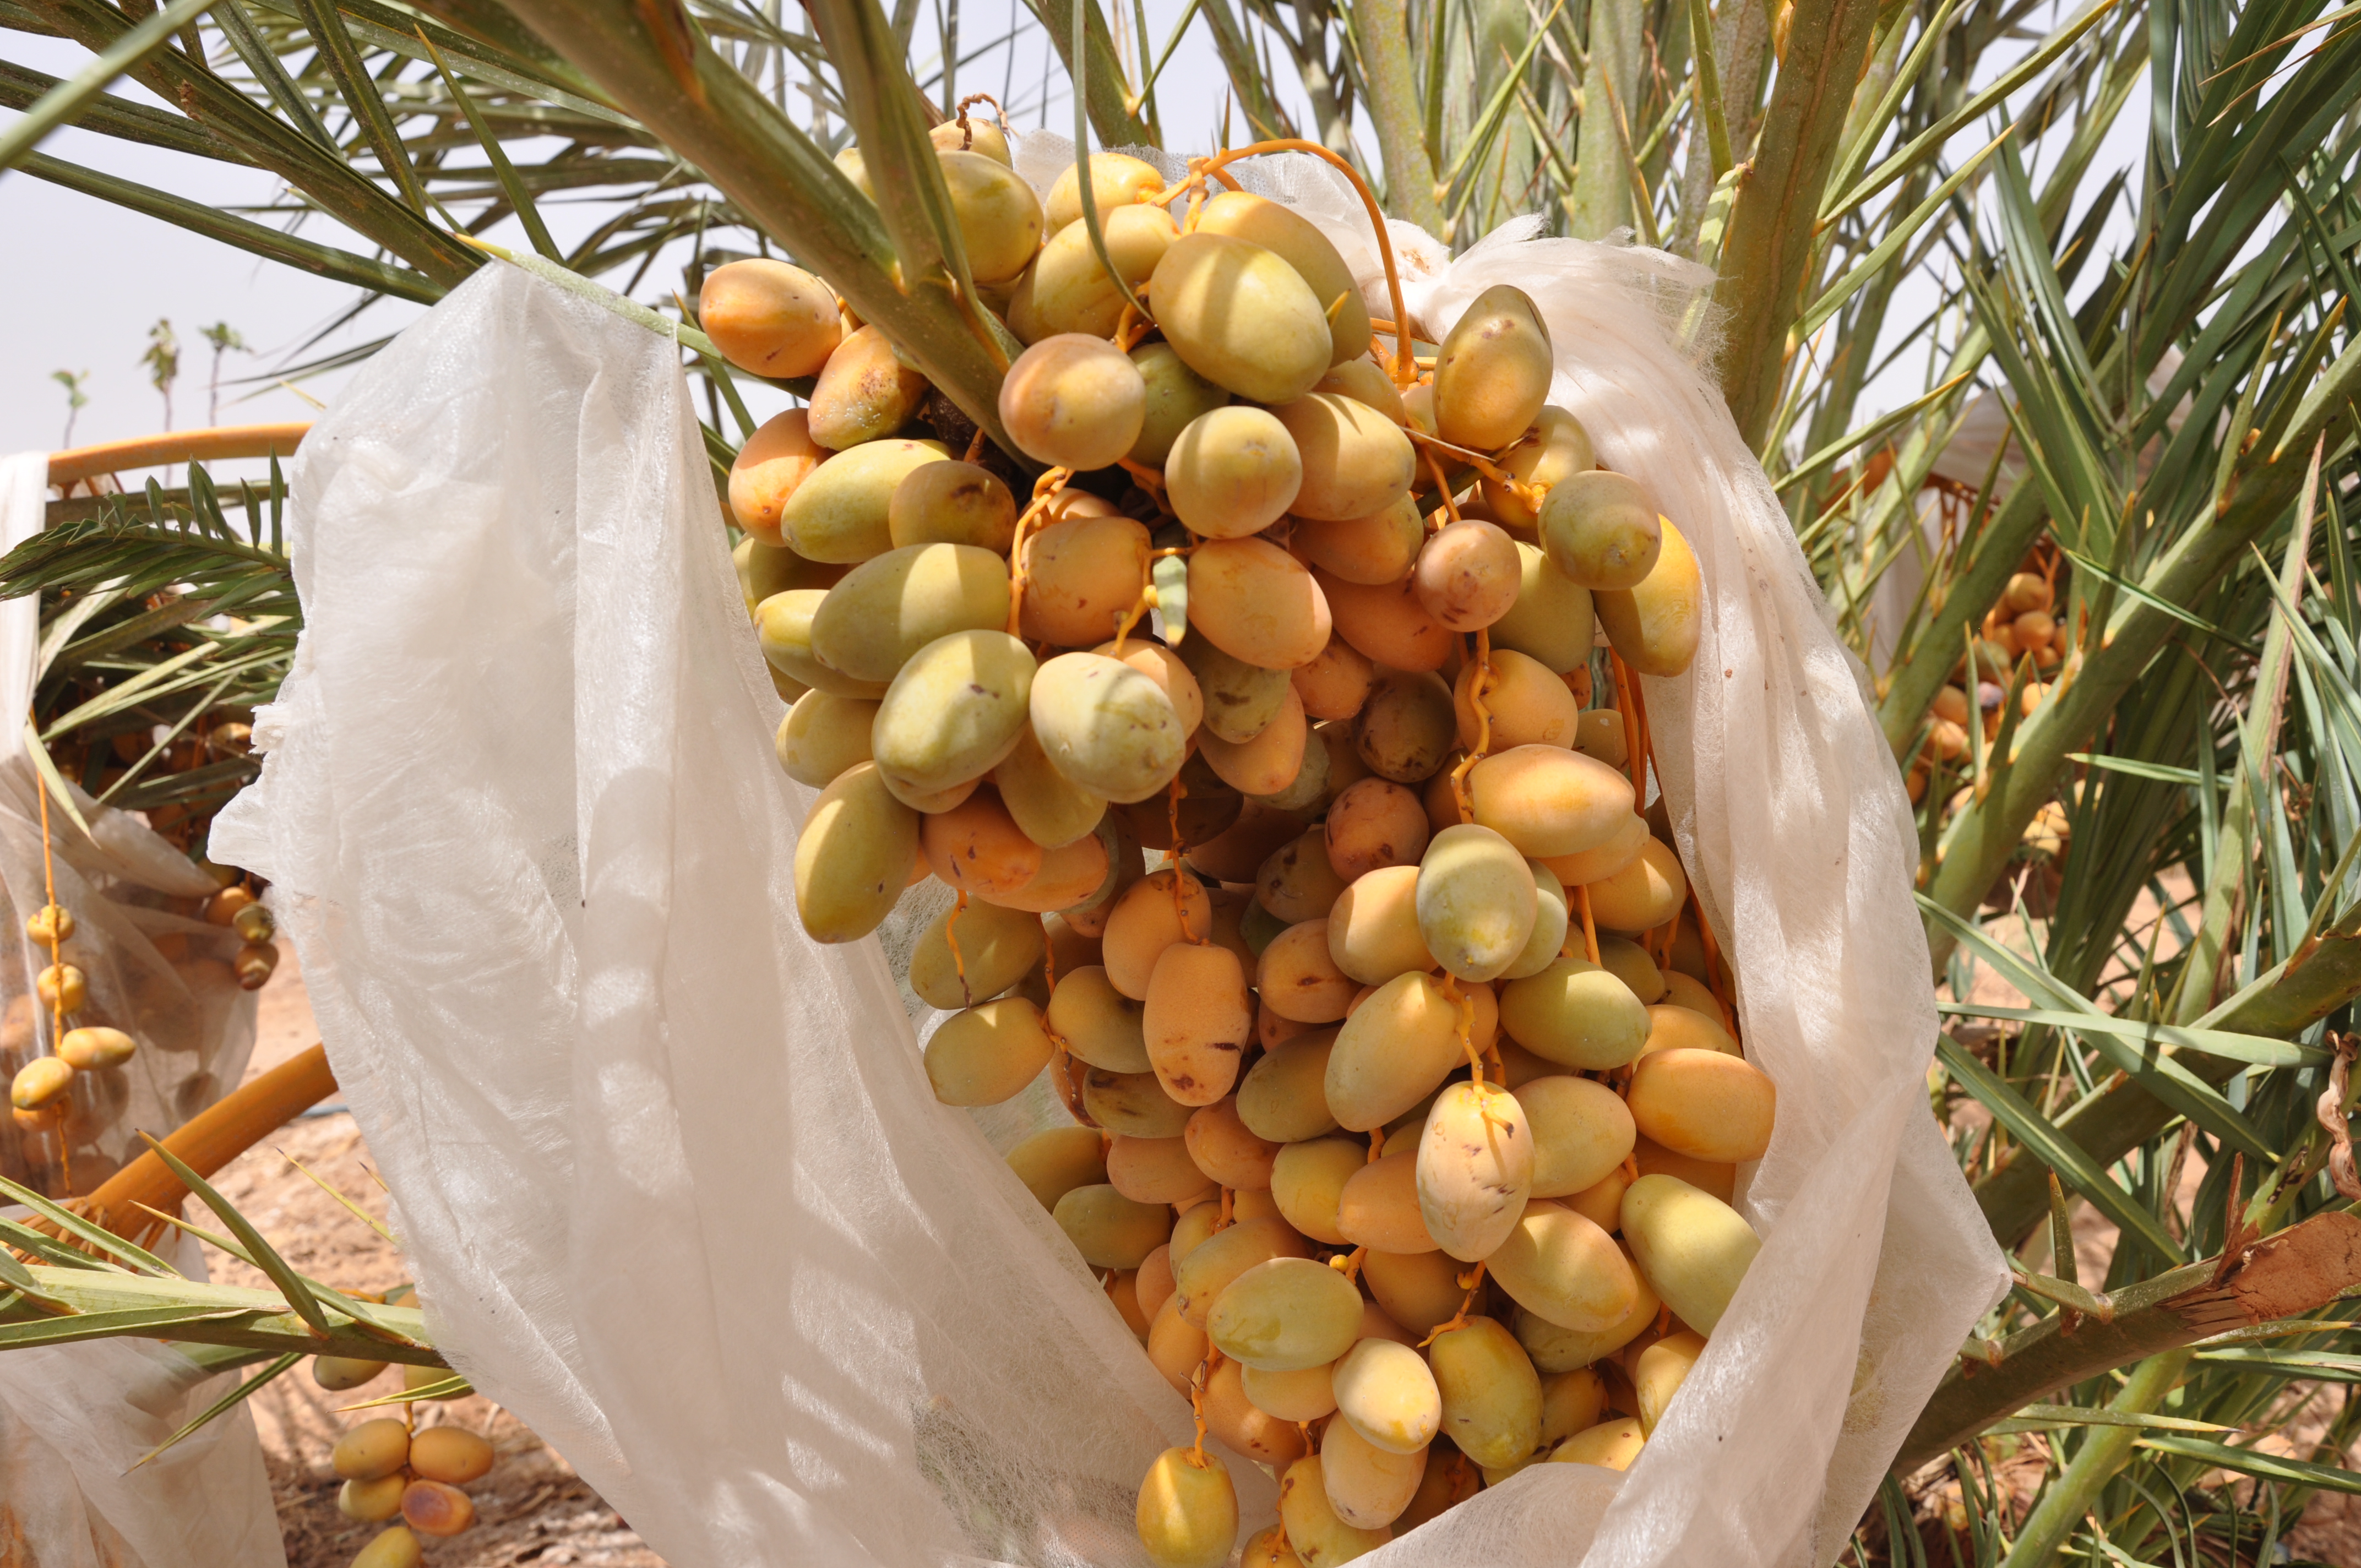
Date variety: Boufagous